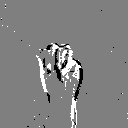
ASL letter: m